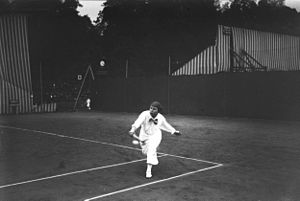
Sigrid Fick
Sigrid Fick var en svensk tennisspiller.